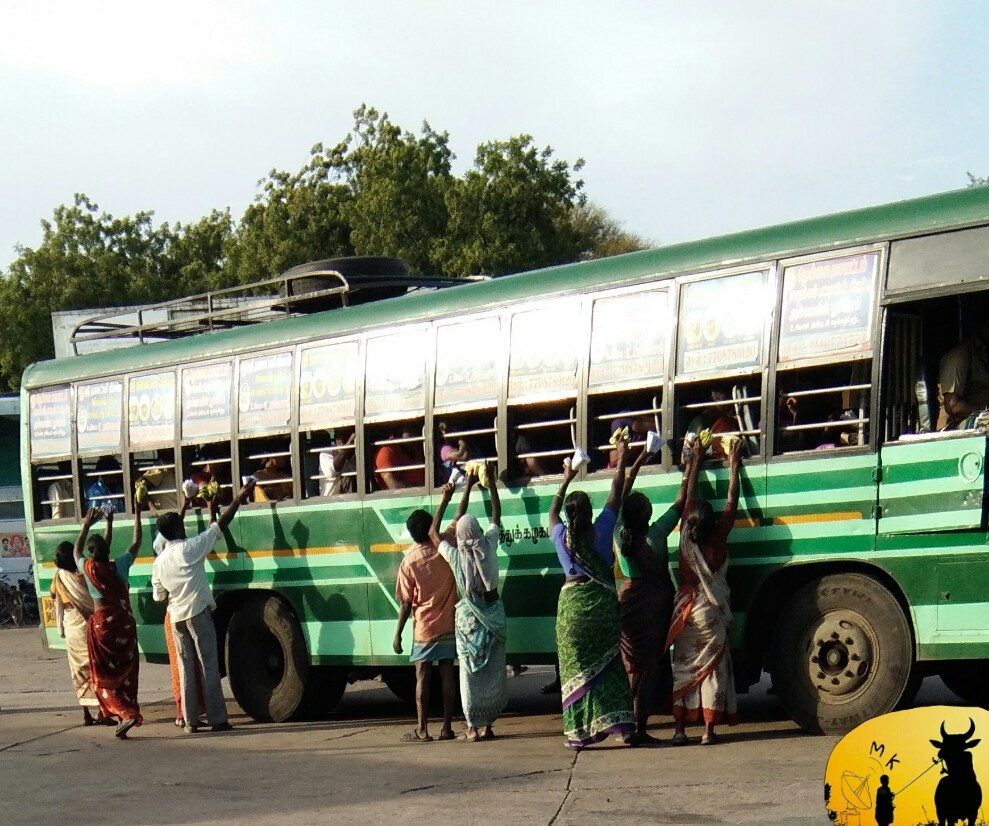
The photography click is done at T.Kallupatty, a Town Panchayat in Madurai District of Tamilnadu,India